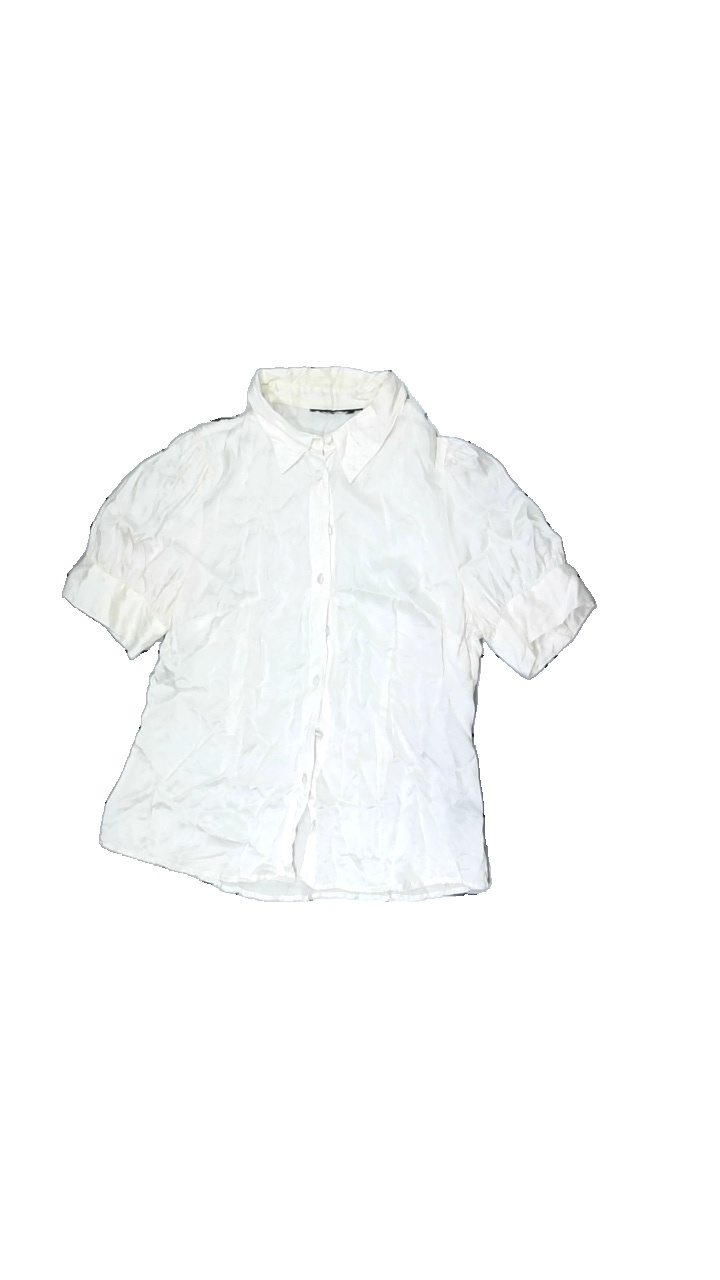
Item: Blouse (Ladies)
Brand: Missing
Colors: White
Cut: Regular
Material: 59% wool, 41% cotton
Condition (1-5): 3
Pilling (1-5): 5
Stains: Minor
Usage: Export
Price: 50-100